2017 Washington train derailment

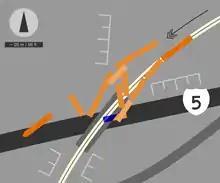
Schematic site overview. The lead locomotive is the leftmost vehicle and stopped in the southbound lanes of Interstate 5. The train's rear locomotive is top-right. One car lies inverted under the bridge (shown in blue).

At 07:33 a.m. local time (15:33 UTC), the leading locomotive and twelve cars of the southbound Amtrak "Cascades" number 501 passenger train derailed southwest of DuPont. DuPont is about south of Seattle and about south of the Joint Base Lewis–McChord (JBLM) main gate. The train derailed while approaching the railroad bridge across southbound Interstate 5 near Mounts Road, which contains a left-hand bend.